Vacuum flask

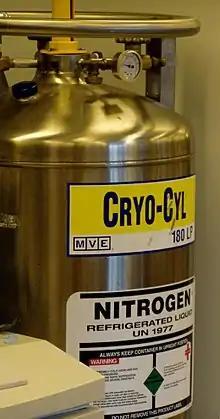
A cryogenic storage dewar of liquid nitrogen, used to supply a cryogenic freezer

The vacuum flask consists of two vessels, one placed within the other and joined at the neck. The gap between the two vessels is partially evacuated of air, creating a partial-vacuum which reduces heat conduction or convection. Heat transfer by thermal radiation may be minimized by silvering flask surfaces facing the gap but can become problematic if the flask's contents or surroundings are very hot; hence vacuum flasks usually hold contents below the boiling point of water. Most heat transfer occurs through the neck and opening of the flask, where there is no vacuum. Vacuum flasks are usually made of metal, borosilicate glass, foam or plastic and have their opening stoppered with cork or polyethylene plastic. Vacuum flasks are often used as insulated shipping containers.